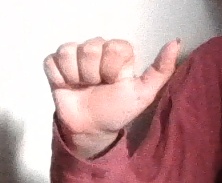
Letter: dhad